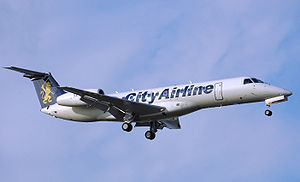
City Airline
City Airline var et regionalt flyselskab fra Sverige. Selskabet var ejet af det Mansvell Enterprise ejede flyselskab Skyways. City Airline havde hub og hovedkontor på Göteborg-Landvetter flygplats ved Göteborg. Det blev etableret i 1997, opkøbt af Mansvell Enterprise i april 2011 og fløj fra 30. november samme år under Skyways navn og brand. 22. maj 2012 gik begge flyselskaber konkurs.